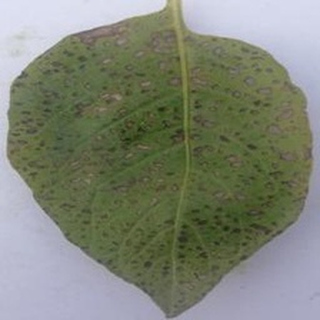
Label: potato_early_blight